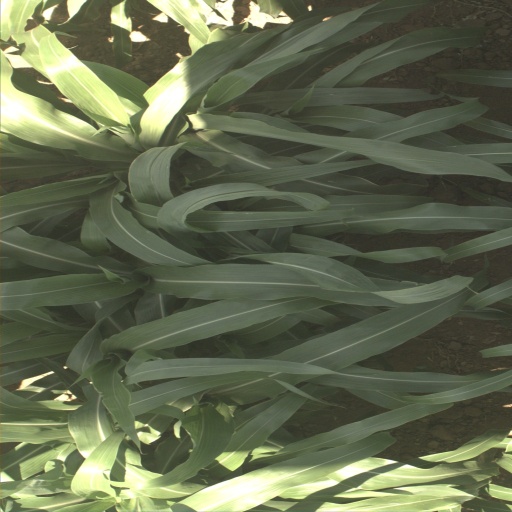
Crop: sorghum